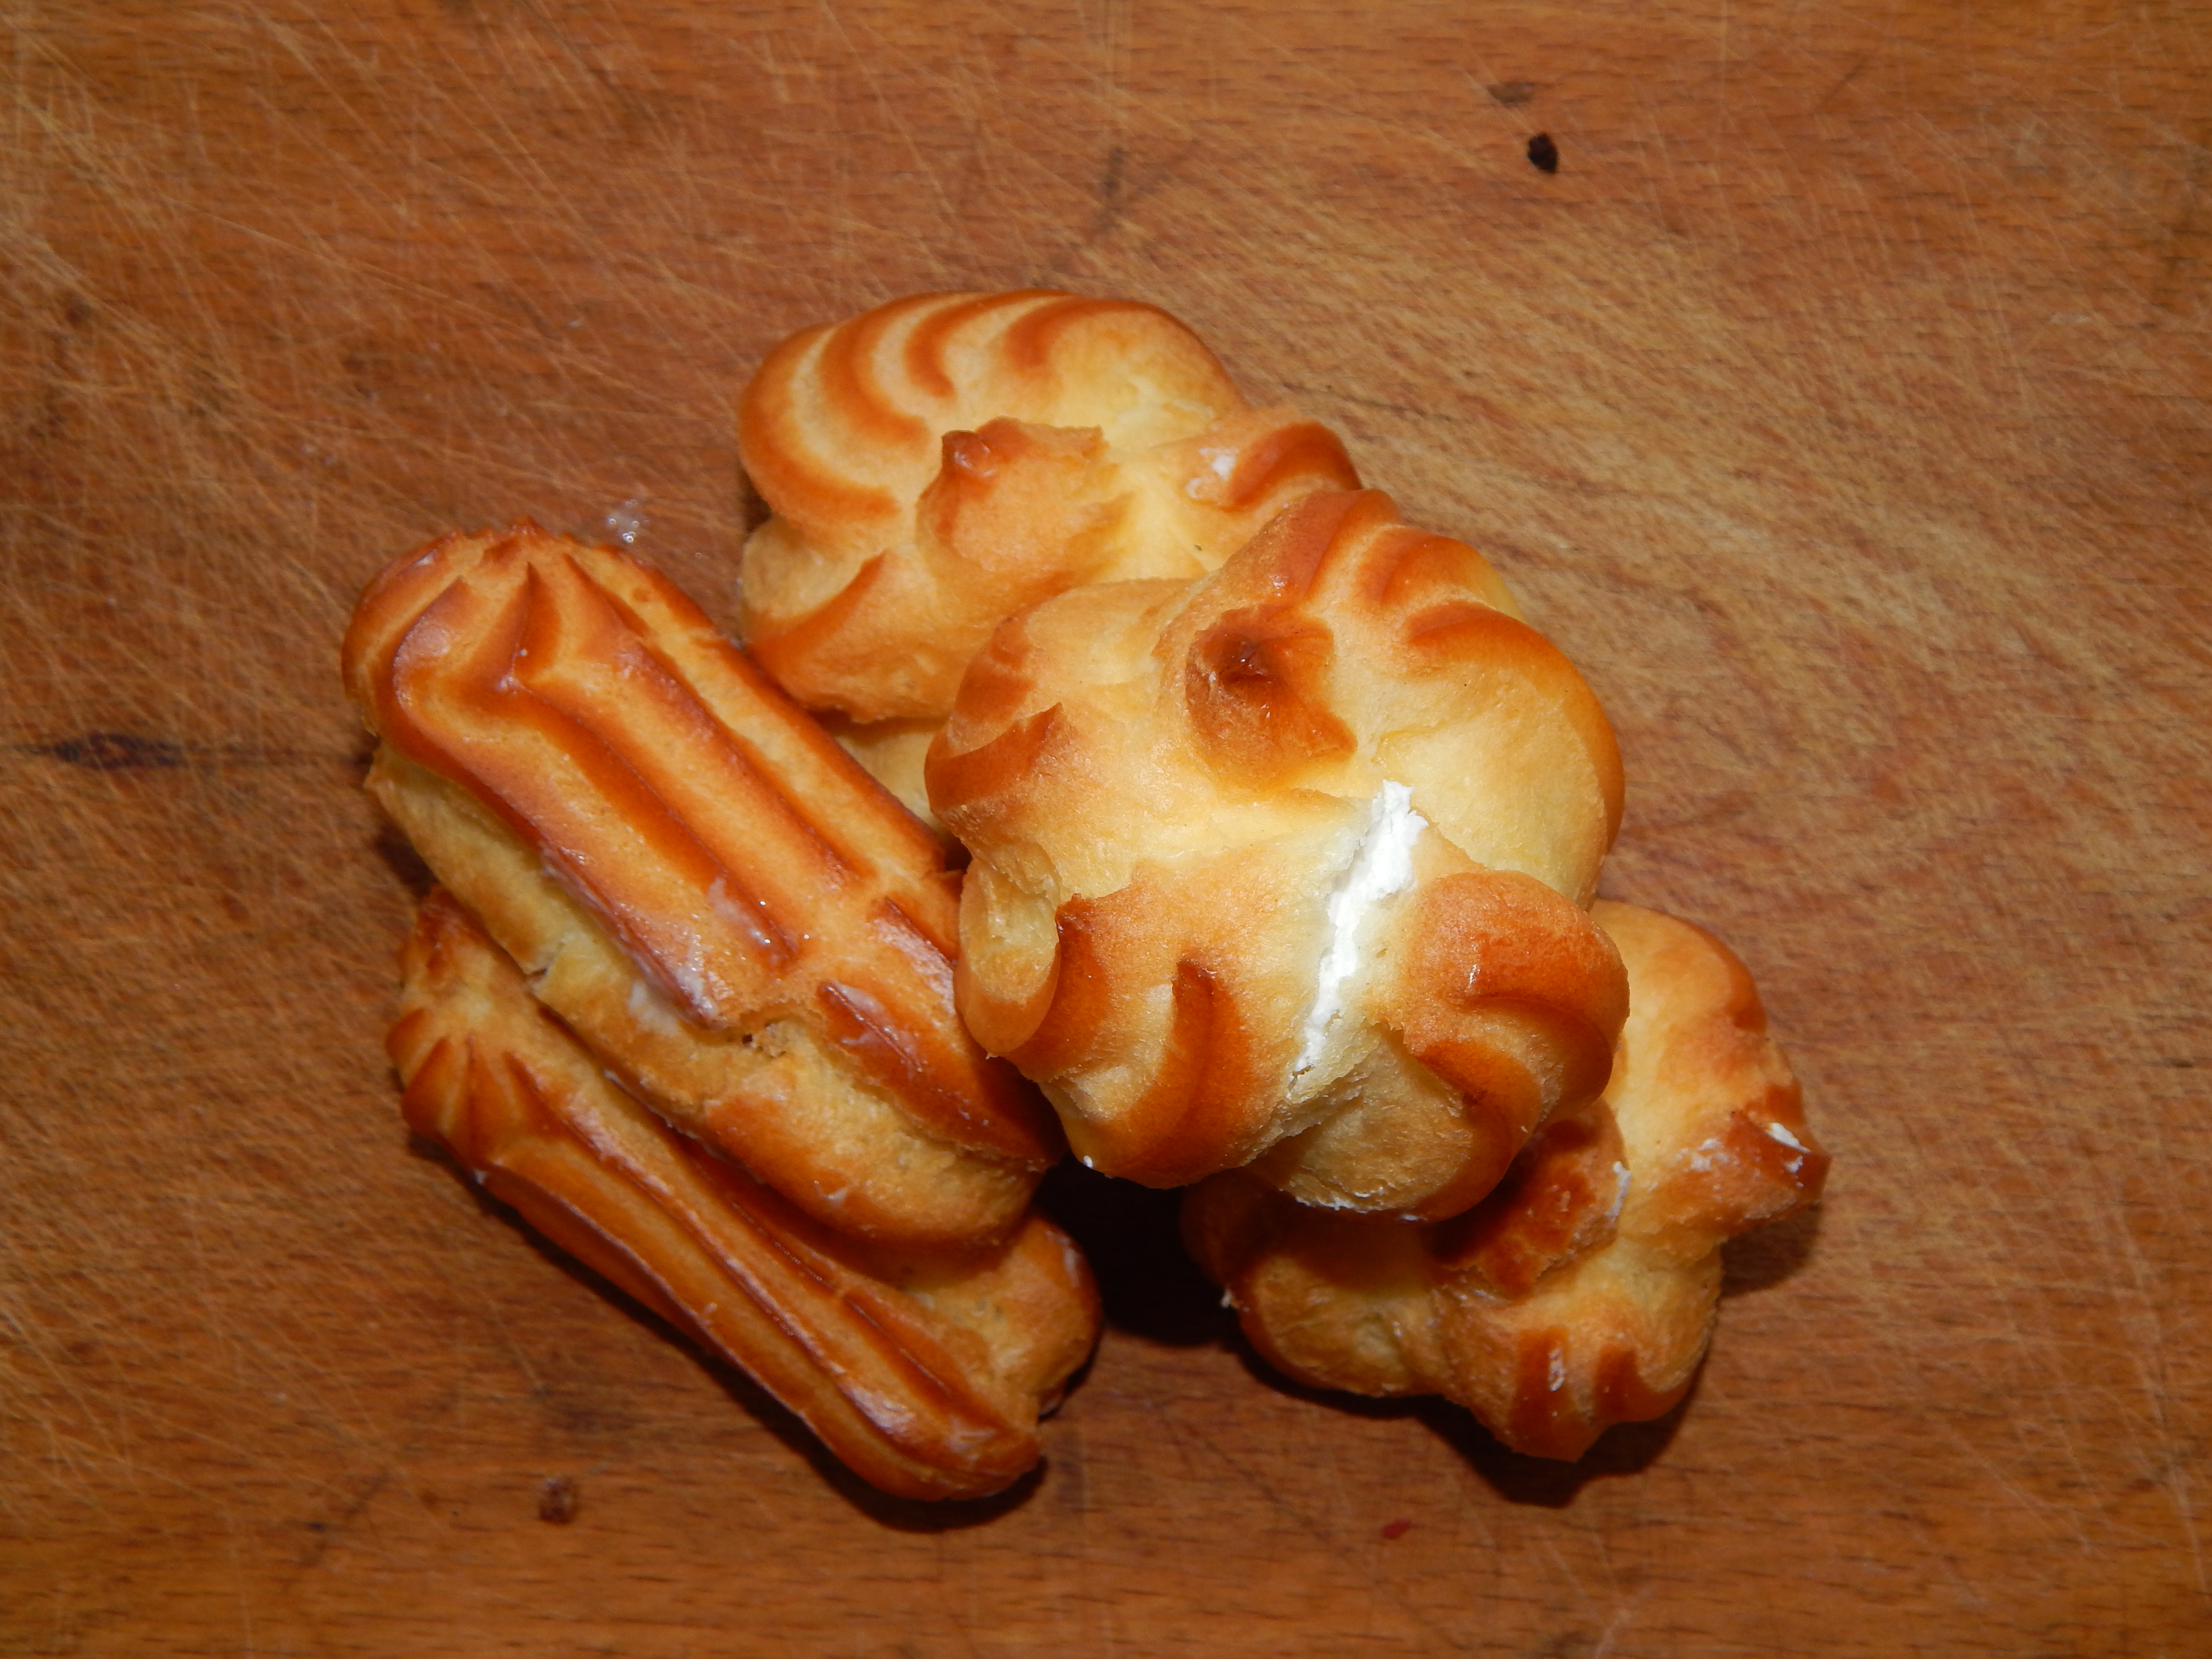
food, gourmet, fish, cooking, fresh, wine, fillet, background, healthy, cheese, white, skillet, gastronomy, meal, restaurant, dinner, delicatessen, salmon, cuisine, fine, plate, cooked, seafood, closeup, baked goods, danish pastry, choux pastry, bread, american food, pastry, challah, finger food, bun